Charles Aznavour Square, Gyumri

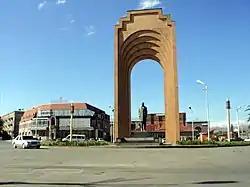
The statue of the Charles Aznavour at the centre of the square

Charles Aznavour Square is a large square at the northern part of Gyumri city, Armenia. It is considered the 3rd square of the city after the Vardanants Square and the Independence Square.